Gaza Strip

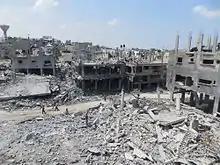
Beit Hanoun region of Gaza in August 2014, after Israeli bombardments

Other Palestinian militant factions operate in the Gaza Strip alongside, and sometimes opposed to Hamas. The Islamic Jihad Movement in Palestine, also known as the Palestinian Islamic Jihad (PIJ) is the second largest militant faction operating in the Gaza Strip. Its military wing, the Al-Quds Brigades, has an estimated 8,000 fighters.